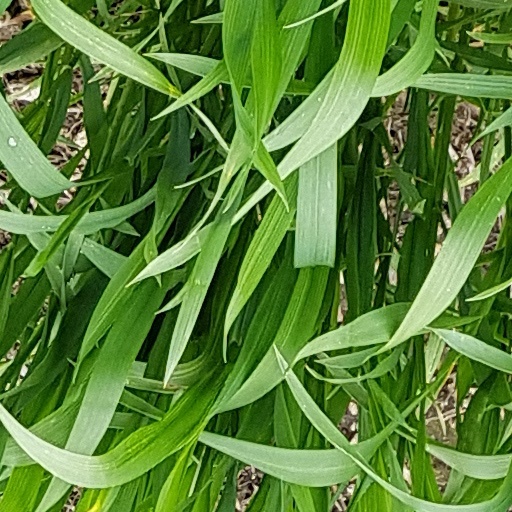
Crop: wheat